Robert Maxwell

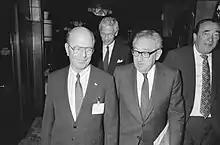
Global Economic Panel April 1989 in Amsterdam: Wisse Dekker, minister Hans van den Broek, Henry Kissinger and Robert Maxwell

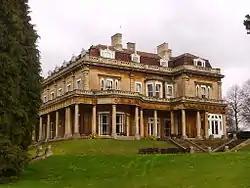
For the last 32 years of his life, Maxwell lived at Headington Hill Hall, which he rented from Oxford City Council and described as "the best council house" in the country. It is now part of Oxford Brookes University.

Maxwell was also the chairman of Oxford United, saving them from bankruptcy and attempting to merge them with Reading in 1983 to form a club he wished to call "Thames Valley Royals". He took Oxford into the top flight of English football in 1985, and the team won the League Cup a year later. Maxwell used the club's old grounds, close to his office at Headington Hill Hall, to land his helicopter—fans would chant, "He's fat, he's round, he's never on the ground". Maxwell also bought into Derby County in 1987. He attempted to buy Manchester United in 1984 but refused owner Martin Edwards's asking price.